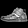
Label: Sneaker